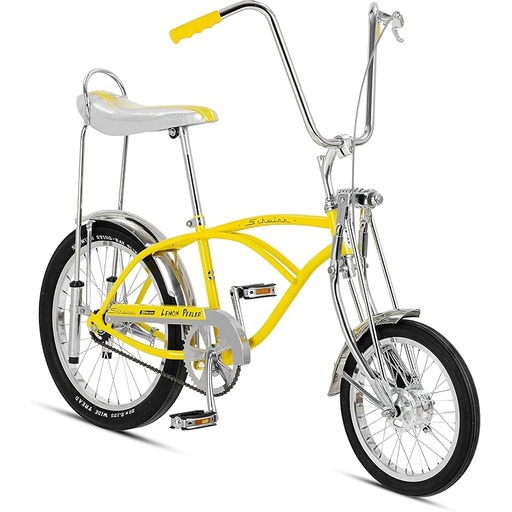
Schwinn Krate Classic Sting-Ray Bike, 20 Inch Bike for Kids or Adults, Steel Frame & Springer Fork, Fenders, Single Speed, Coaster Brake, Grey Ghost, Lemon Peeler, Coal, Grape, Orange or Apple
About This Iconic Schwinn Lemon Peeler Krate with lowrider legendary Sting-Ray frame and springer fork, ideal for riders between the ages of 6+, Suggested Height 48"-60" Nostalgic '70s vibe with vintage elements like high-rise ape handlebars, a banana seat, and a sissy bar, adding an authentic touch to your ride Stylish ride with a 16" front wheel, 20" rear wheel with Sting-Ray Slick tire, lightweight aluminum rims, and splash-protecting fenders User-friendly single speed drivetrain, with rear coaster brake offers intuitive stopping power Arrives 80% assembled, will require tools, Philips head screwdriver, Allen wrench 4mm, 5mm, 6mm, & 8mm, and adjustable wrench, pair of pliers with cable cutting ability Overview Bike Type : Cruiser Bike, Kids Bike Age Range (Description) : Big Kid Brand : Schwinn Number of Speeds : 1 Color : Lemon Peeler Wheel Size : 20 Inches Frame Material : Aluminum Suspension Type : Rigid Special Feature : Lightweight Included Components : Bicycle
Brand: Schwinn
Category: Sporting Goods > Outdoor Recreation > Cycling > Bicycles > Cruiser Bikes